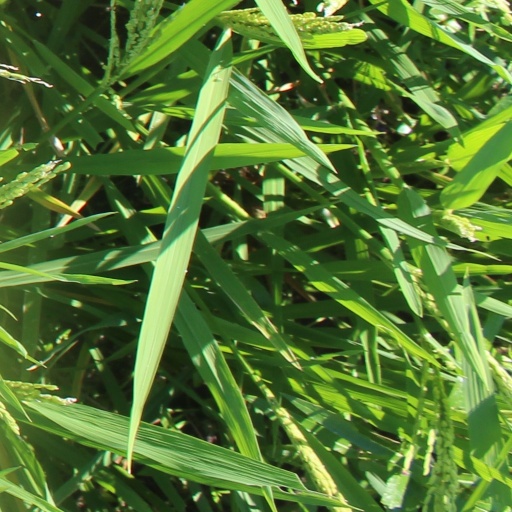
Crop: rice